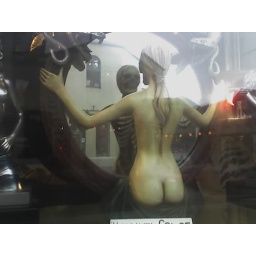
A 'Death and the Maiden' mirror that I spotted in Exeter.